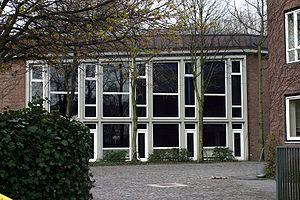
Le Gymnasium Paulinum est l'établissement scolaire le plus ancien de Rhénanie-du-Nord-Westphalie et l'un des plus anciens d'Allemagne et d'Europe, puisqu'il a été fondé en 797. Ce Gymnasium placé sous le vocable de saint Paul se trouve à Münster en Westphalie.